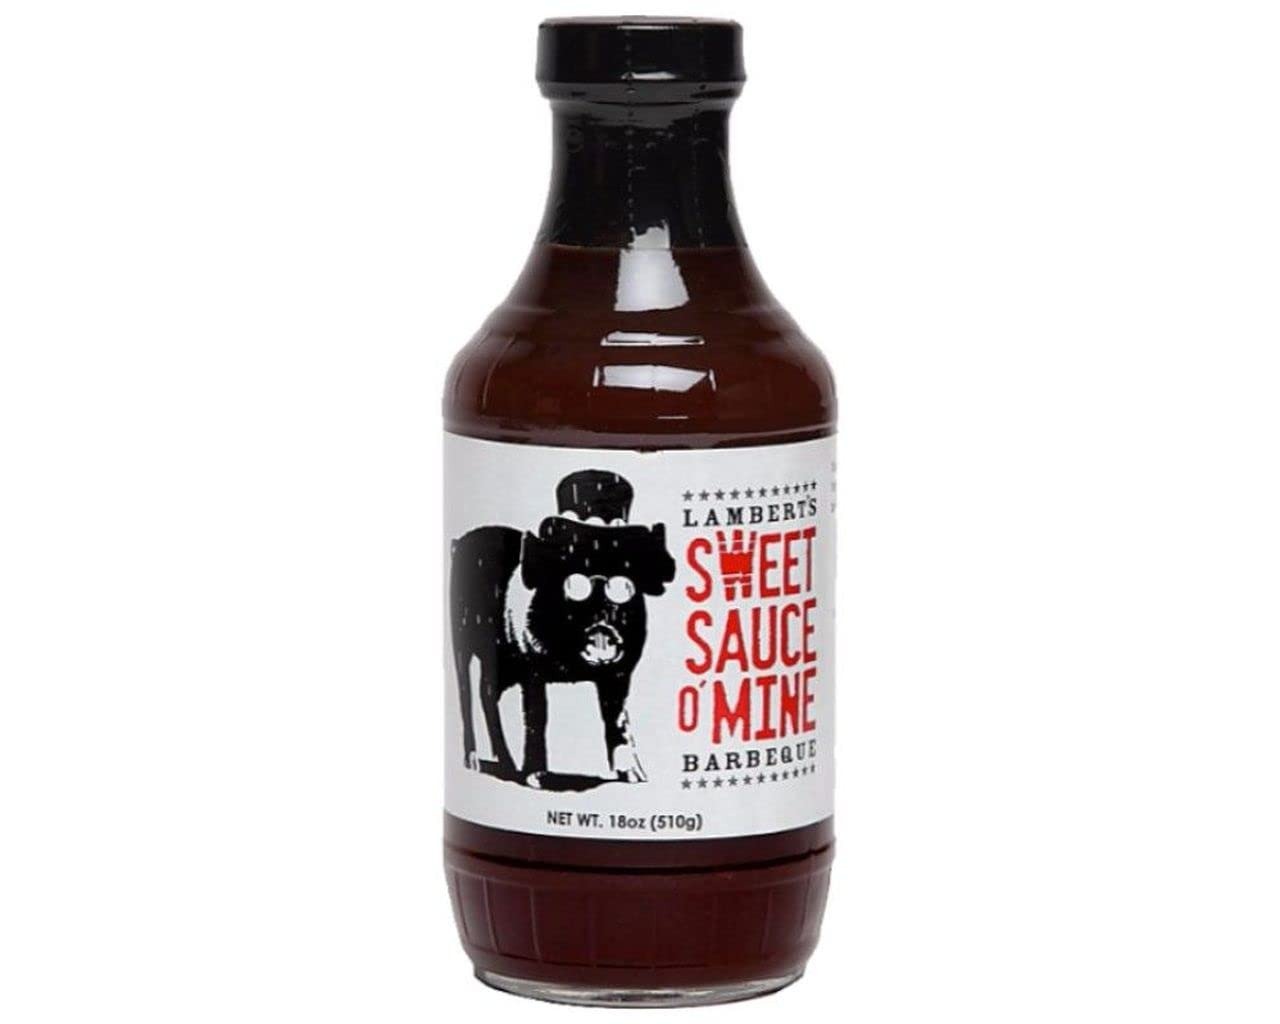
Item Name: Lambert's Sweet Sauce O' Mine BBQ Sauce 18 oz. - Case of: 1
Bullet Point: Lambert's Sweet Sauce O' Mine BBQ Sauce 18 oz. - Case of: 1
Value: 18.0
Unit: Fl Oz

Price: 10.4